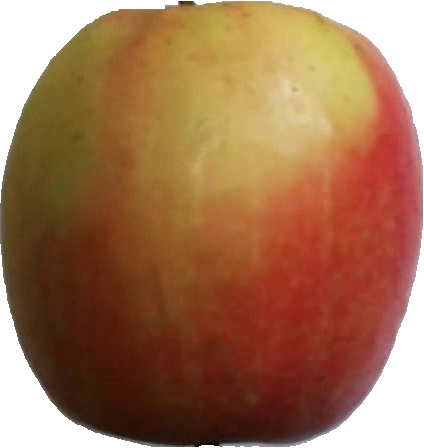
Label: apple_pink_lady_1